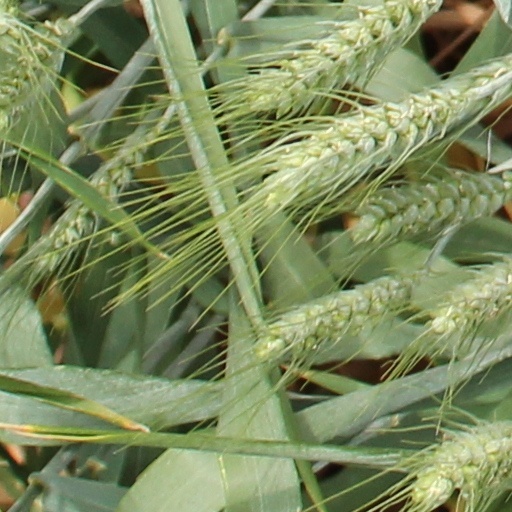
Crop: wheat